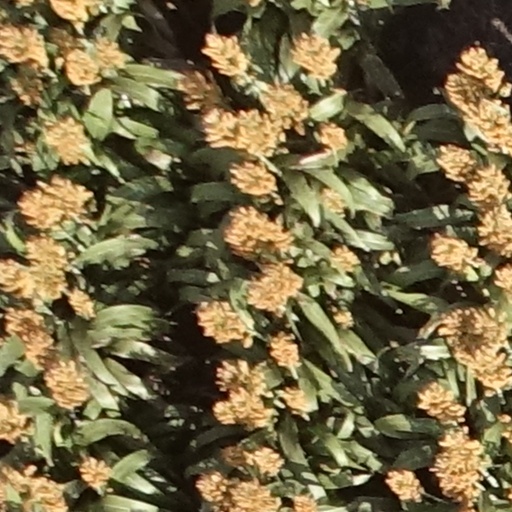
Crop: sorghum